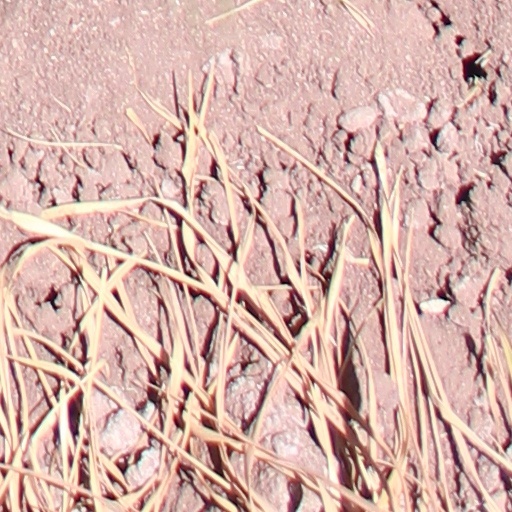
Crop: wheat